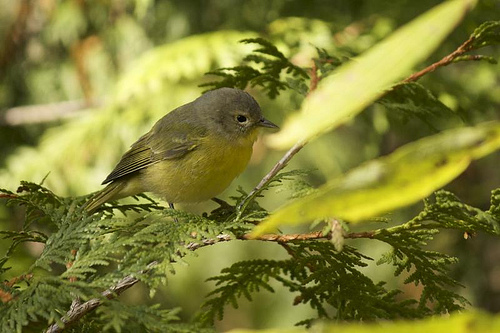
the bird has a small breast that is yellow as well as yellow belly.
the bird has a dark green to an almost brown shade on its crown, nape, coverts and retrices area.
a small bird with with grey crown and back with yellow breast and belly and the bill is short and pointed
this bird has a yellow belly and breast with a grey crown and green wing.
this bird is grey with yellow on its chest and has a very short beak.
a small bird with a yellow breast and black eyes
this bird has wings that are grey and has a yellow belly
this stubby bird has a yellow breast and belly with a grey neck and wingbar.
the bird is small and yellow, with the head and back grey and its beak short.
a small bird with a dull yellow coloring to its belly and breast and a grey coloring to its head, back and wings.
Species: Nashville Warbler